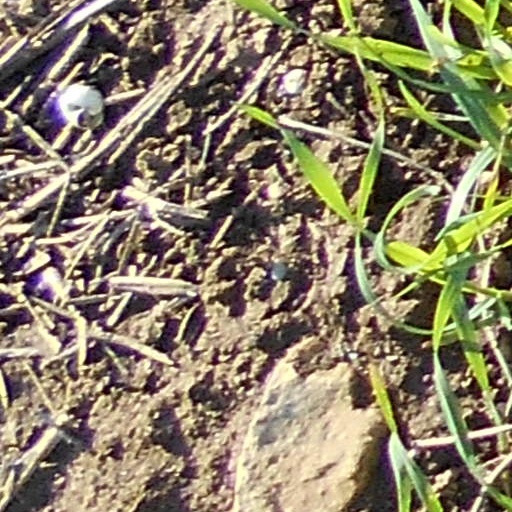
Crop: wheat